Hackney Wick

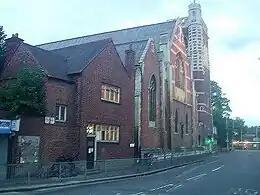
The Eton Mission; until 1880 the parochial building housed rope works.

During the 19th and (early) 20th centuries, the Wick was a thriving well-populated industrial zone, as the Hackney Wick First World War memorial in Victoria Park testifies (see picture right) —the lower part of the obelisk is densely inscribed on all four faces with the names of Wick men who died in that conflict. When Charles Booth surveyed Hackney Wick in his London-wide survey of poverty during the 1890s he would have noticed that there were, amid the noxious fumes and noise, areas of lessened deprivation. Streets south of the railway such as Wansbeck and Rothbury Roads were a mixture of comfort and poverty. Kelday Road, right on the canal seemed positively middle class. To the north of the railway, streets either side of Wick Road, e.g. Chapman Road, Felstead Street and Percy Terrace were described as "very poor", with "chronic want".